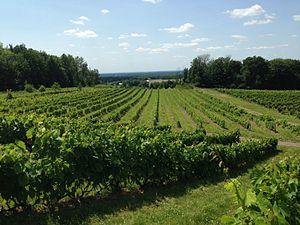
Vue du Vignoble Domaine Côte d'Ardoise sur La Route des vins de Brome-Missisquoi.
La Route des vins de Brome-Missisquoi est une route touristique de la
Dunham est une ville située dans la municipalité régionale de comté de Brome-Missisquoi, dans la région touristique des Cantons-de-l'Est et dans la région administrative de la Montérégie, au Québec, au Canada.